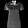
Label: T - shirt / top